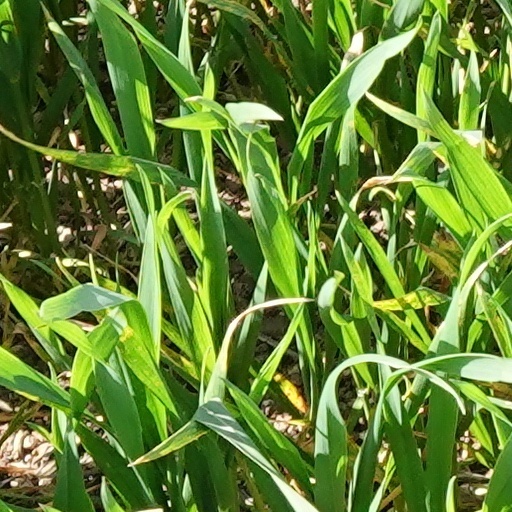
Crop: wheat